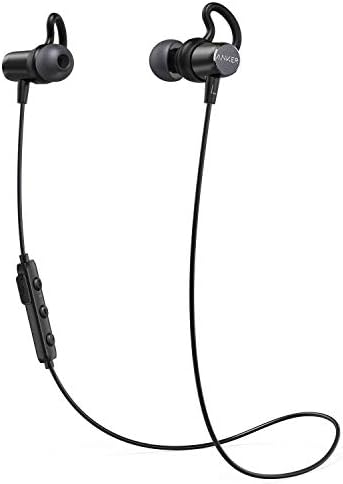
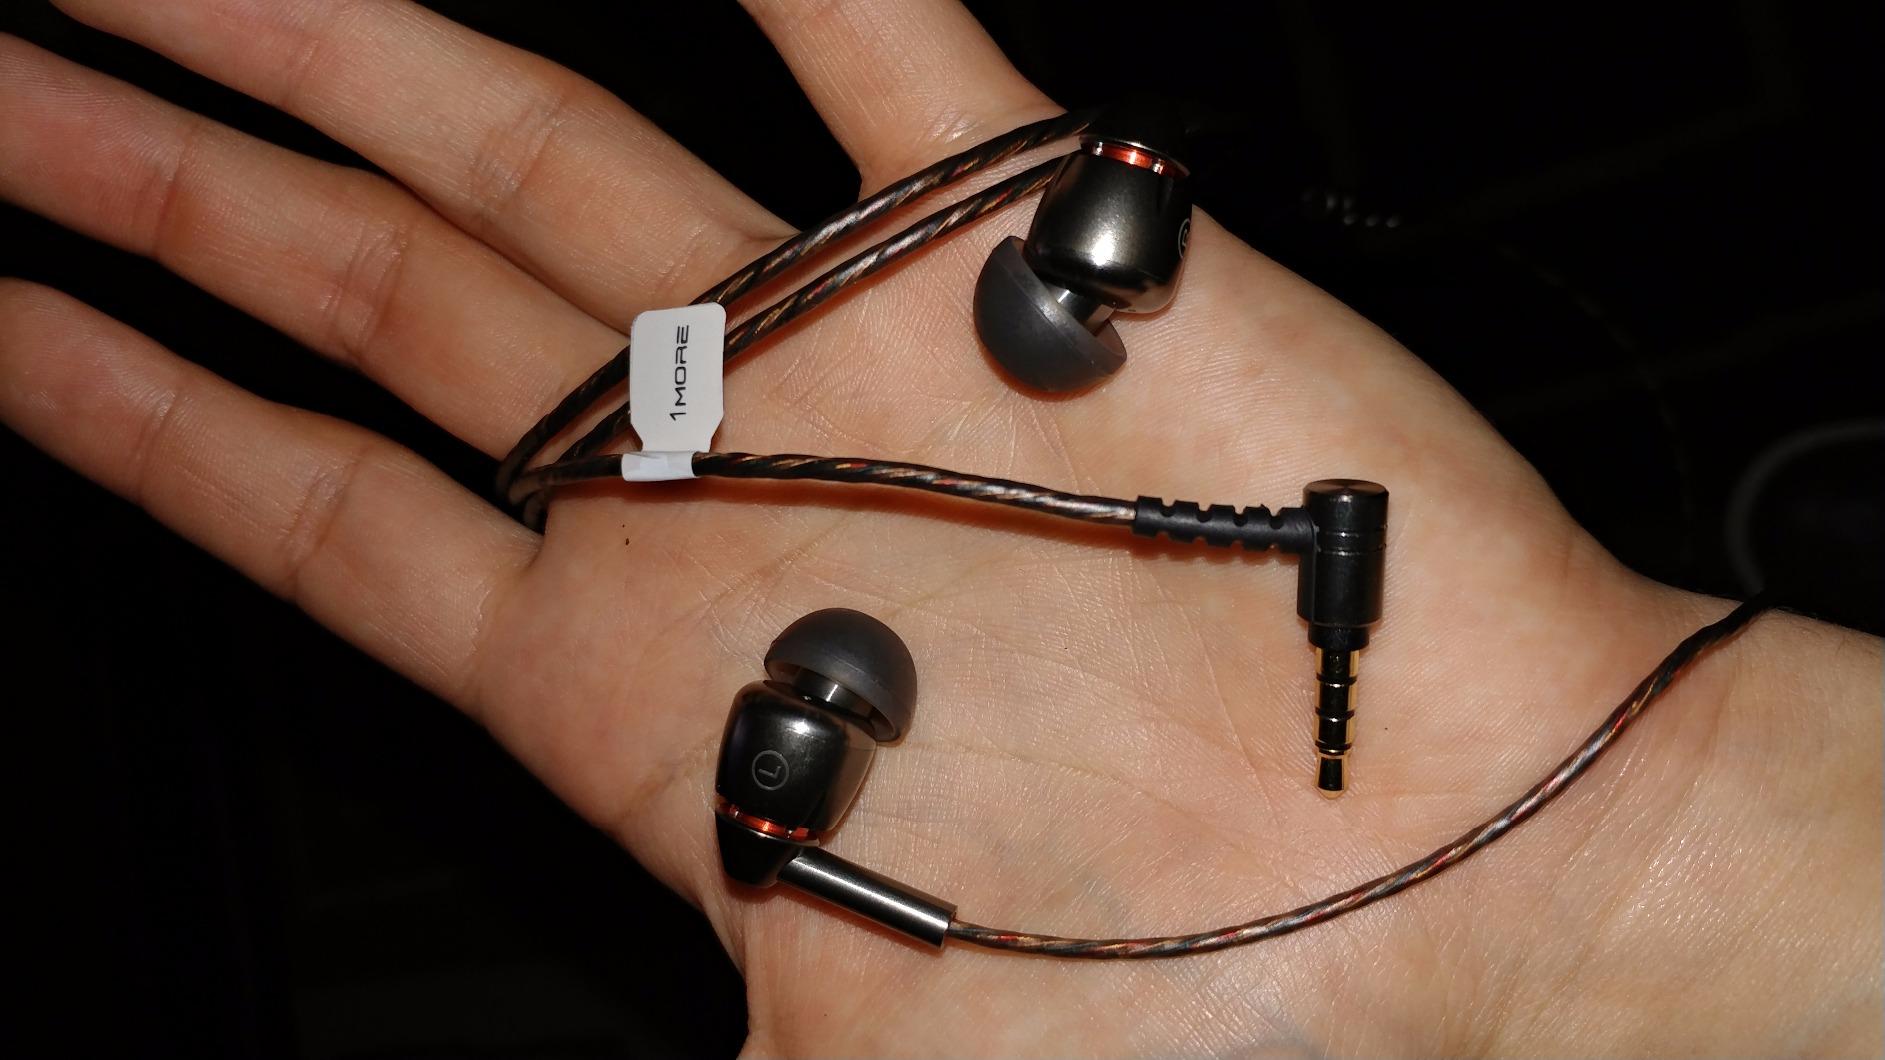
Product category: headphones
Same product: no